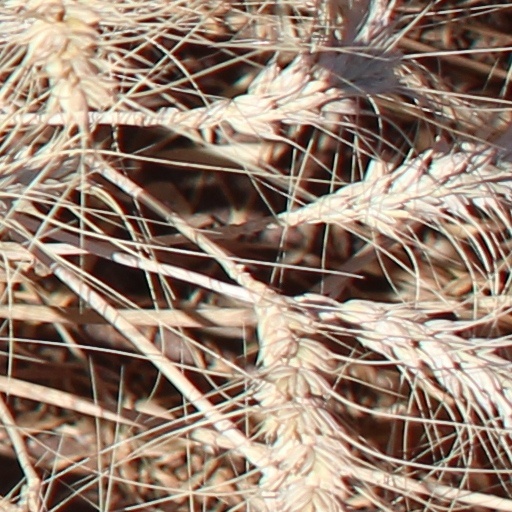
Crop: wheat